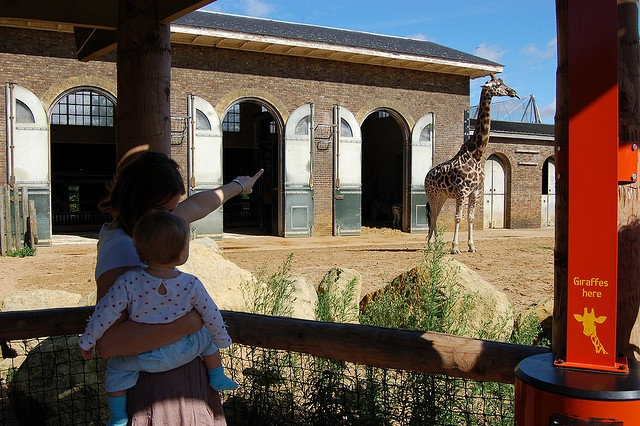
A couple of small kids looking at a giraffe in the yard.
Woman holding a baby pointing out to a giraffe.
An adult and a child looking at a giraffe.
A woman holding a child is pointing at a giraffe in an enclosed area.
A woman holding a child and pointing towards a giraffe.